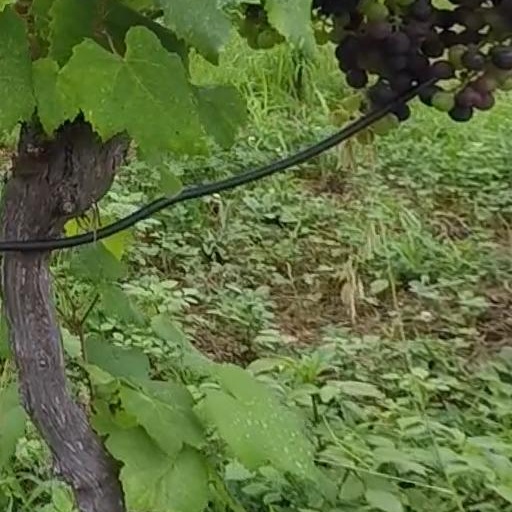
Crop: grape